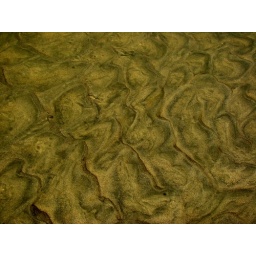
sand in a river